Florent Ogier

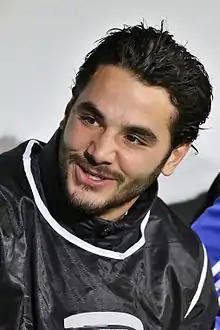
Ogier with Bourg-Péronnas in 2015

Florent Ogier (born 21 March 1989) is a French professional footballer who plays as a defender.